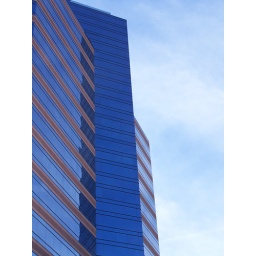
Unidentified building in downtown Durham NC. I love the angles and lines of this building, and the blue sky reflected in the glass.